Saint Nino

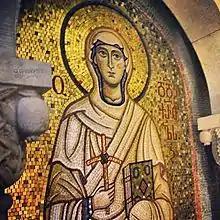
A mosaic in Samtavro Monastery, Mtskheta

Nino reached the borders of the ancient Georgian Kingdom of Iberia from the south about 320. There she placed a Christian cross in the small town of Akhalkalaki and started preaching the Christian faith in Urbnisi and finally reached Mtskheta, the capital of Iberia. The Iberian Kingdom had been influenced by the neighbouring Persian Empire, which played an important role as the regional power in the Caucasus. Iberian King Mirian III and his nation worshiped the syncretic gods Armazi and Zaden. Soon after the arrival of Nino in Mtskheta, Nana, the Queen of Iberia requested an audience with the Cappadocian.